Islam in Malaysia

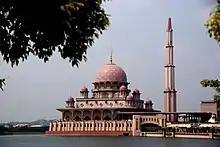
Putra Mosque in Putrajaya

Many Muslims who have changed their religion, whether it is conversion to Buddhism, Christianity, Hinduism, Sikhism, Taoism and other beliefs, are forced for their own safety to lead a double life. In some cases, denunciations of apostasy have already been reported as being reported to the authorities by family members or co-workers.